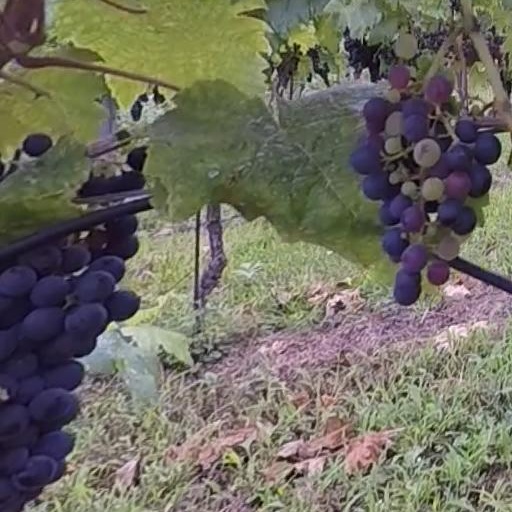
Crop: grape